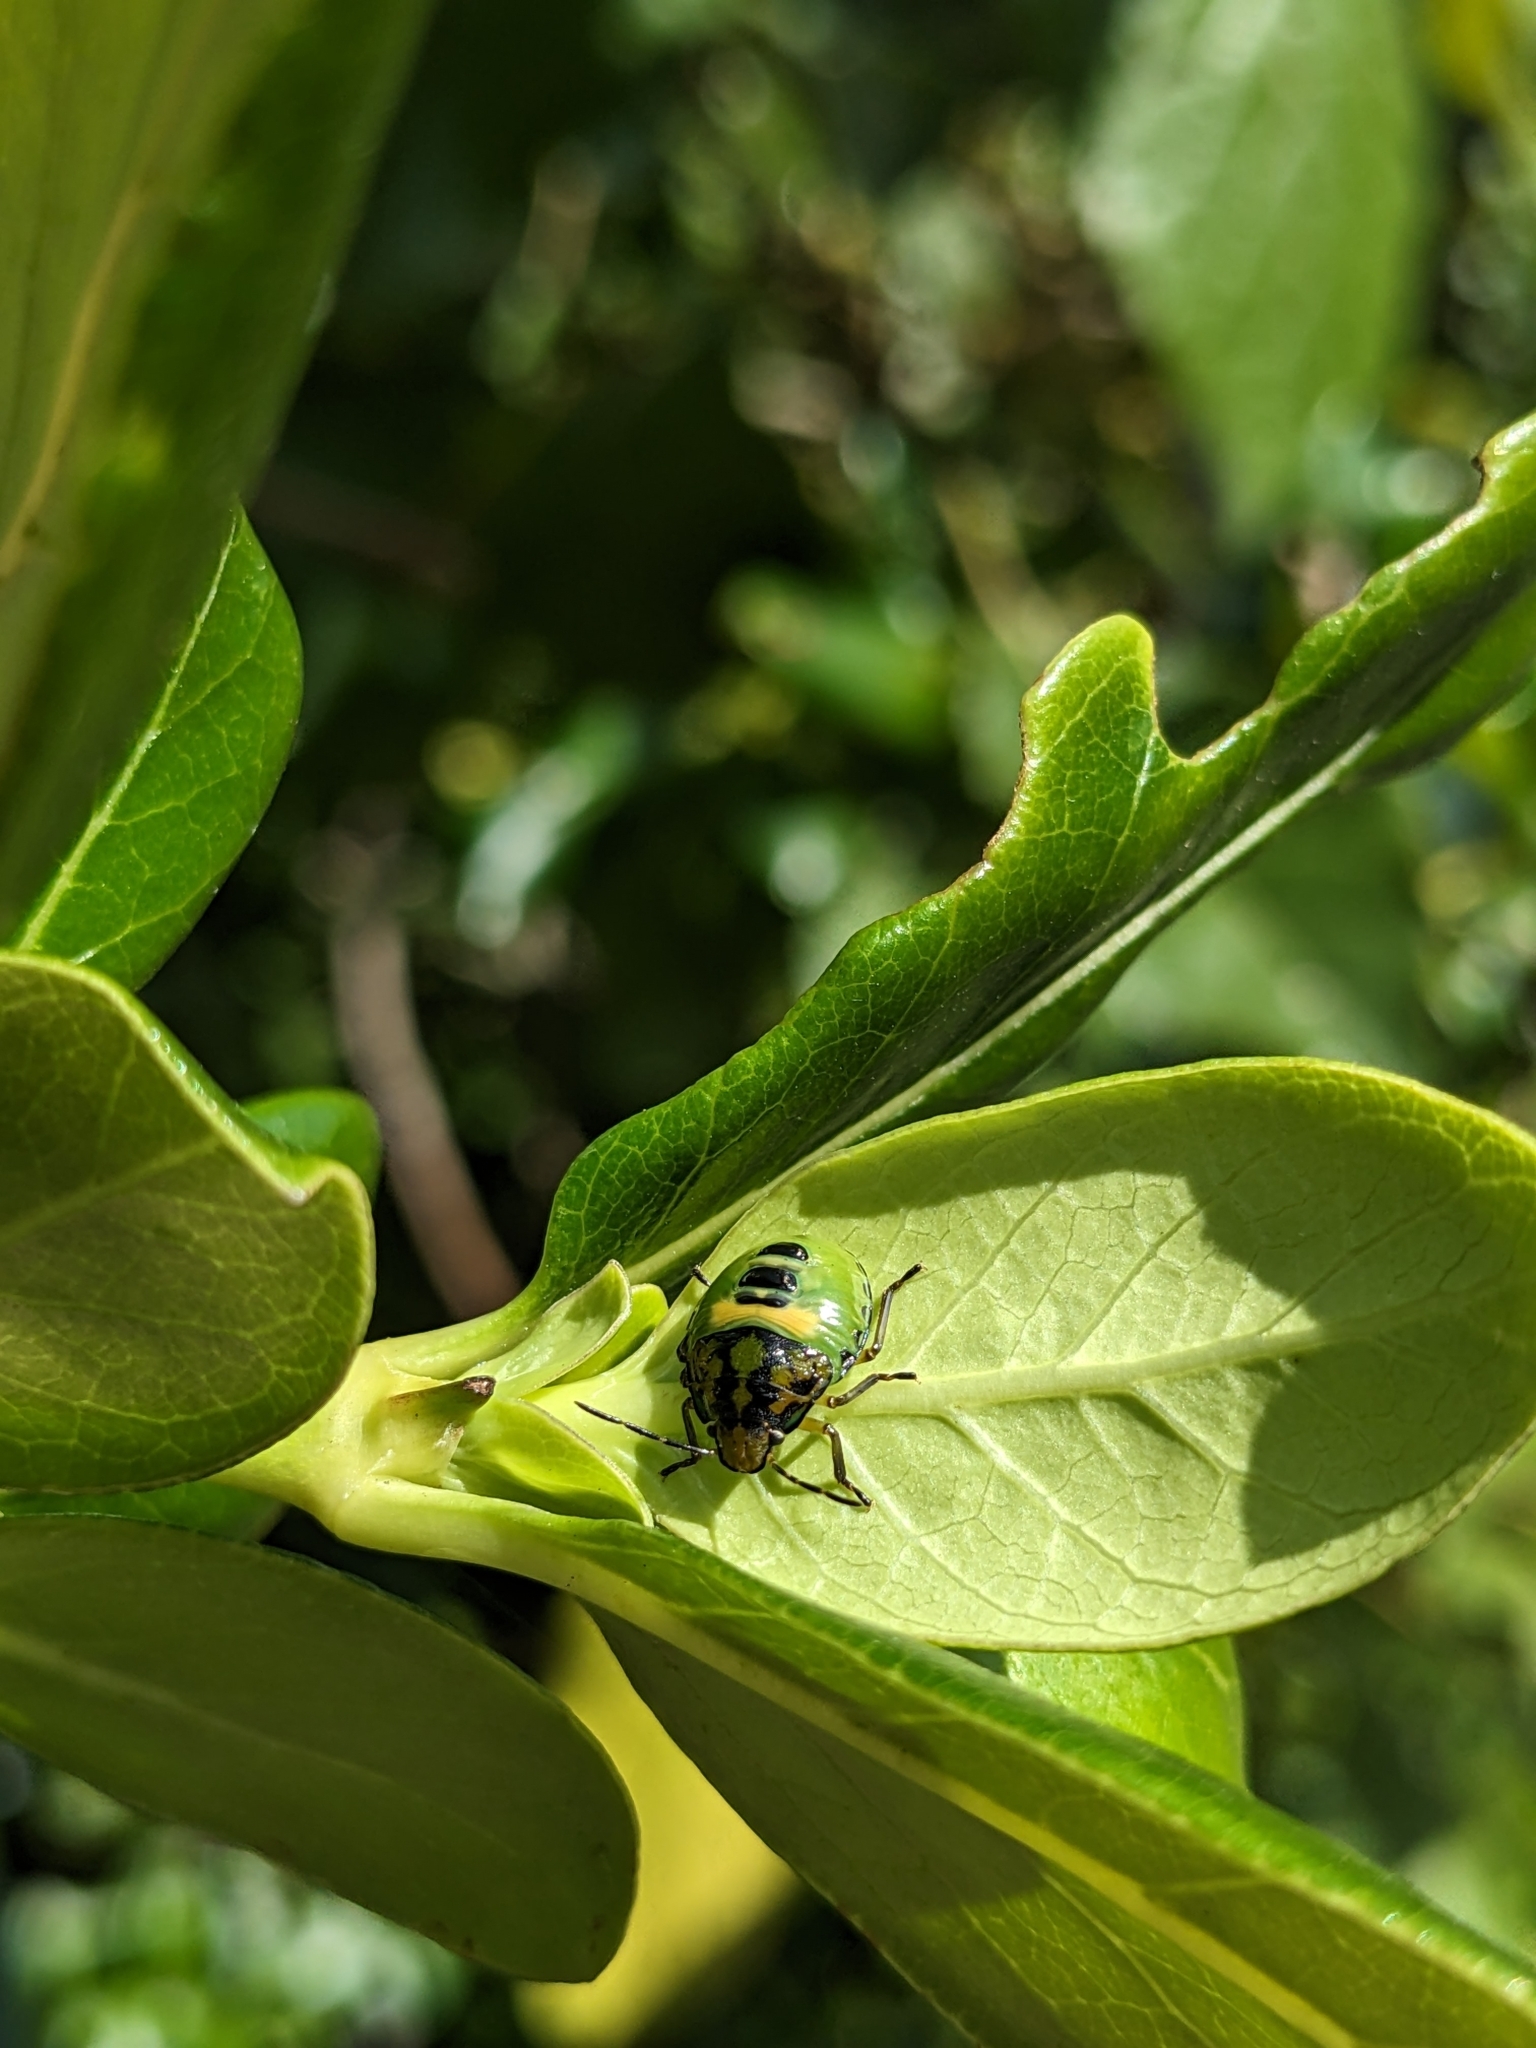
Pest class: stink_bug